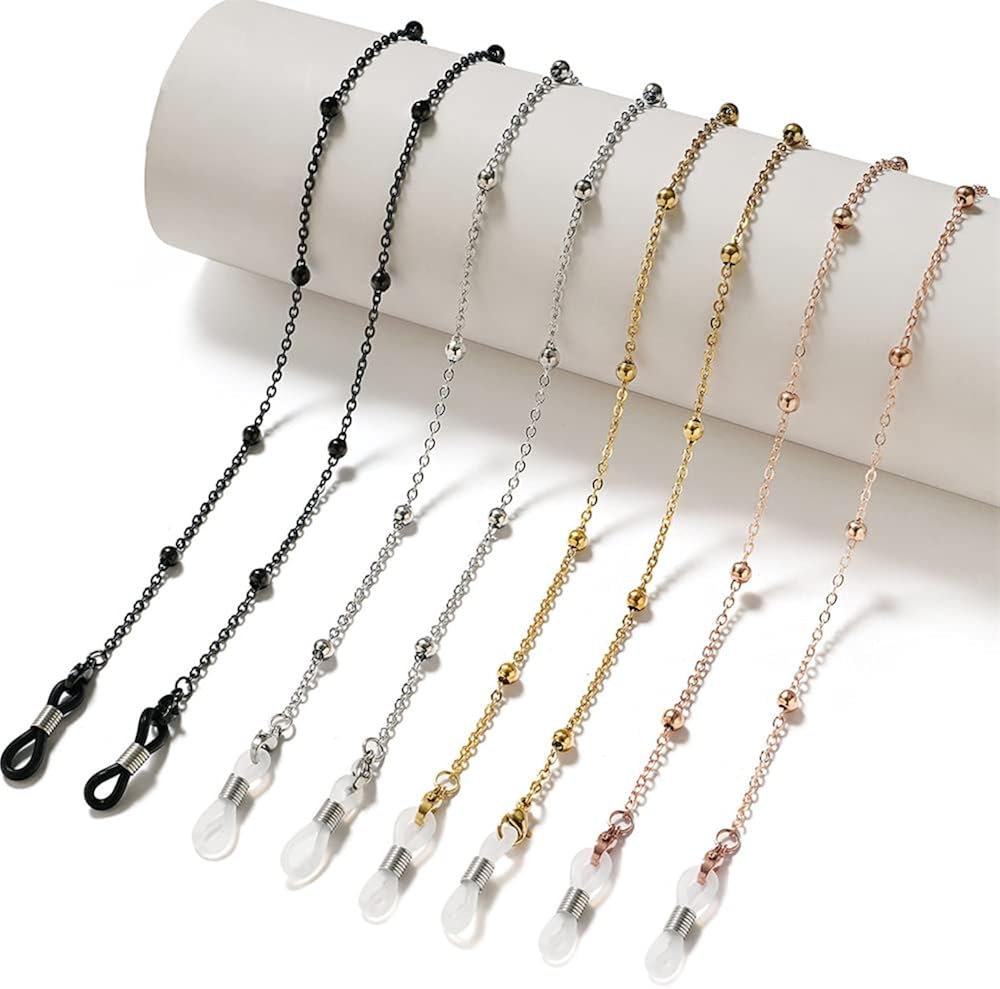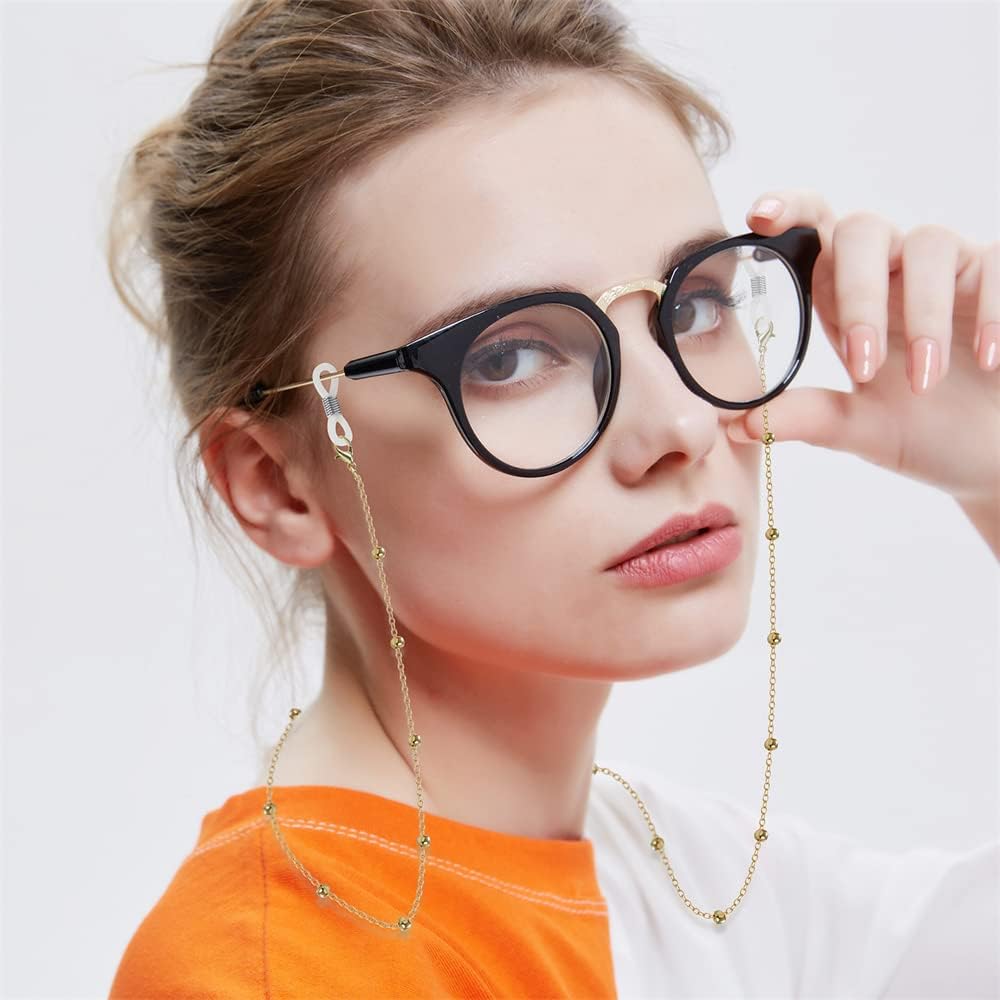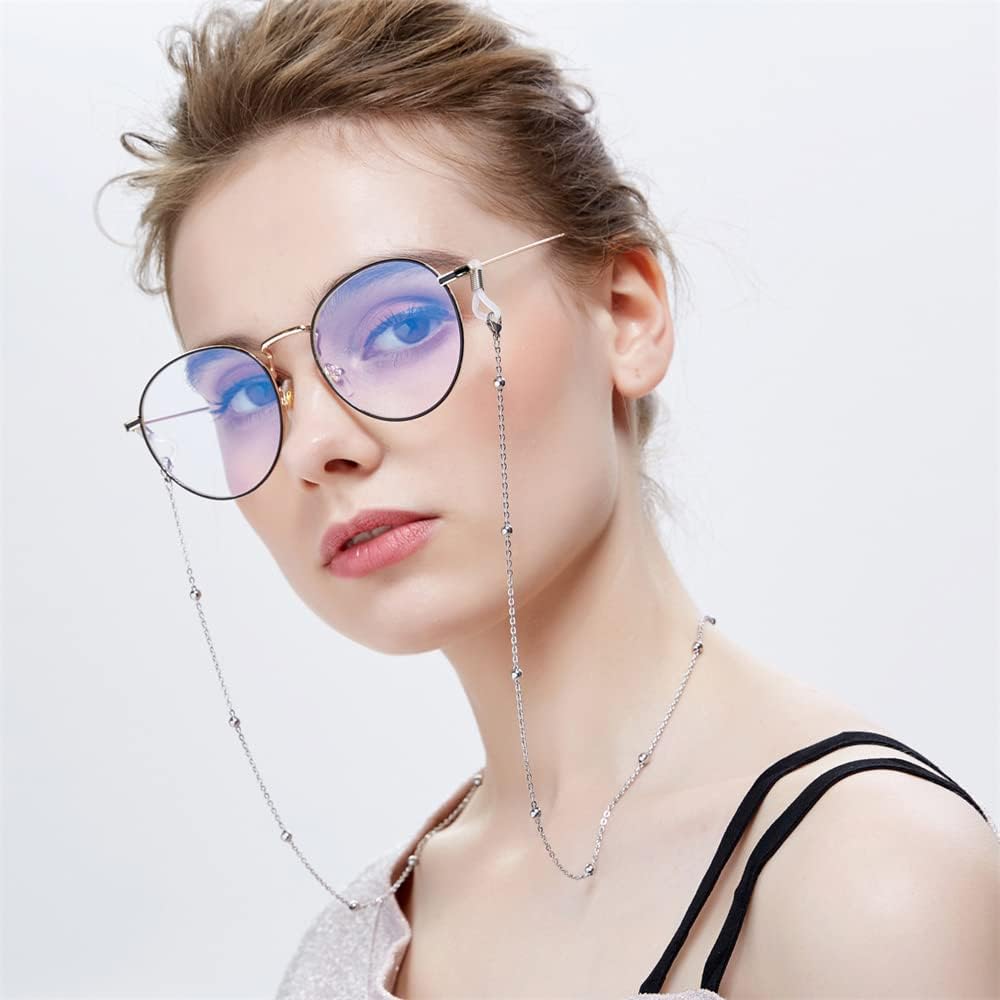
TKYI Eye Glasses Chain Holder Spectacles Sunglasses Eyewear Chain Lanyard Neck Cord
Category: AMAZON FASHION
Specifications Name: glasses chain Process: thick gold plating, high temperature colour retention, long colour retention time Length: 75cm(stainless steel)/78cm(Titanium steel) Chain diameter: 2.2mm Diameter of steel column: 4.5mm Net weight: approx. 7g Silicone cover: adjustable for elasticity Suitable for: glasses decoration, mask lanyard Care: To prolong the colour and lustre, please avoid direct contact between the chain and corrosive cosmetics or shower gel. Package Included 1* Glasses chain 2* Silicone buckle
Features: alloy | 进口 | Adjustable closure | Electroplating process: Our products are coloured by the mature high temperature electroplating process, the colour is gorgeous and lustrous, and the colour retention time is long. | Fashionable and beautiful: The chain is connected by many tiny metal rings and embellished with 22 mini steel beads, making it very fashionable for eyewear decoration. | Elasticated clasp design: The chain has a spring metal clasp at each end and two adjustable silicone clasps, which can be attached to a mouthpiece or glasses frame and can be freely adjusted to prevent it from falling off, making it both decorative and useful for hanging glasses. | Care: To prolong the colour and lustre, please avoid direct contact between the chain and corrosive cosmetics or shower gel.